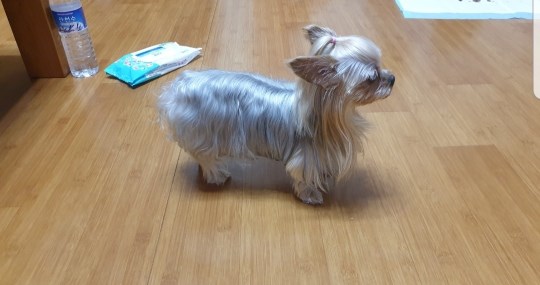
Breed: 340-n000120-Yorkshire_terrier